Molecular phylogenetics

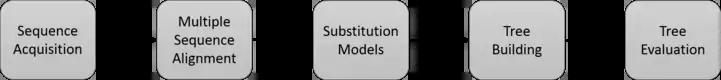
Five Stages of Molecular Phylogenetic Analysis

MEGA (molecular evolutionary genetics analysis) is an analysis software that is user-friendly and free to download and use. This software is capable of analyzing both distance-based and character-based tree methodologies. MEGA also contains several options one may choose to utilize, such as heuristic approaches and bootstrapping. Bootstrapping is an approach that is commonly used to measure the robustness of topology in a phylogenetic tree, which demonstrates the percentage each clade is supported after numerous replicates. In general, a value greater than 70% is considered significant. The flow chart displayed on the right visually demonstrates the order of the five stages of Pevsner's molecular phylogenetic analysis technique that have been described.